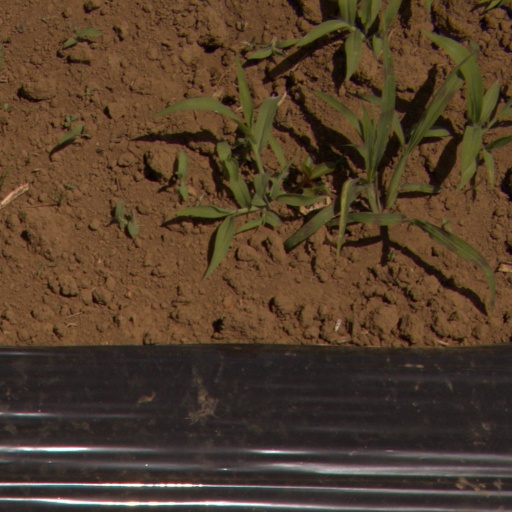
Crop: Jerusalem artichoke